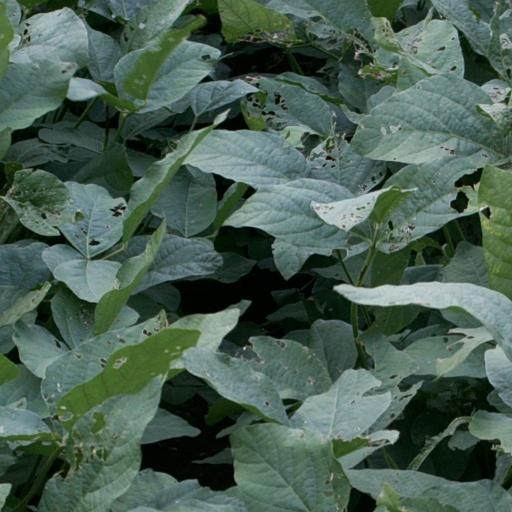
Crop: soybean